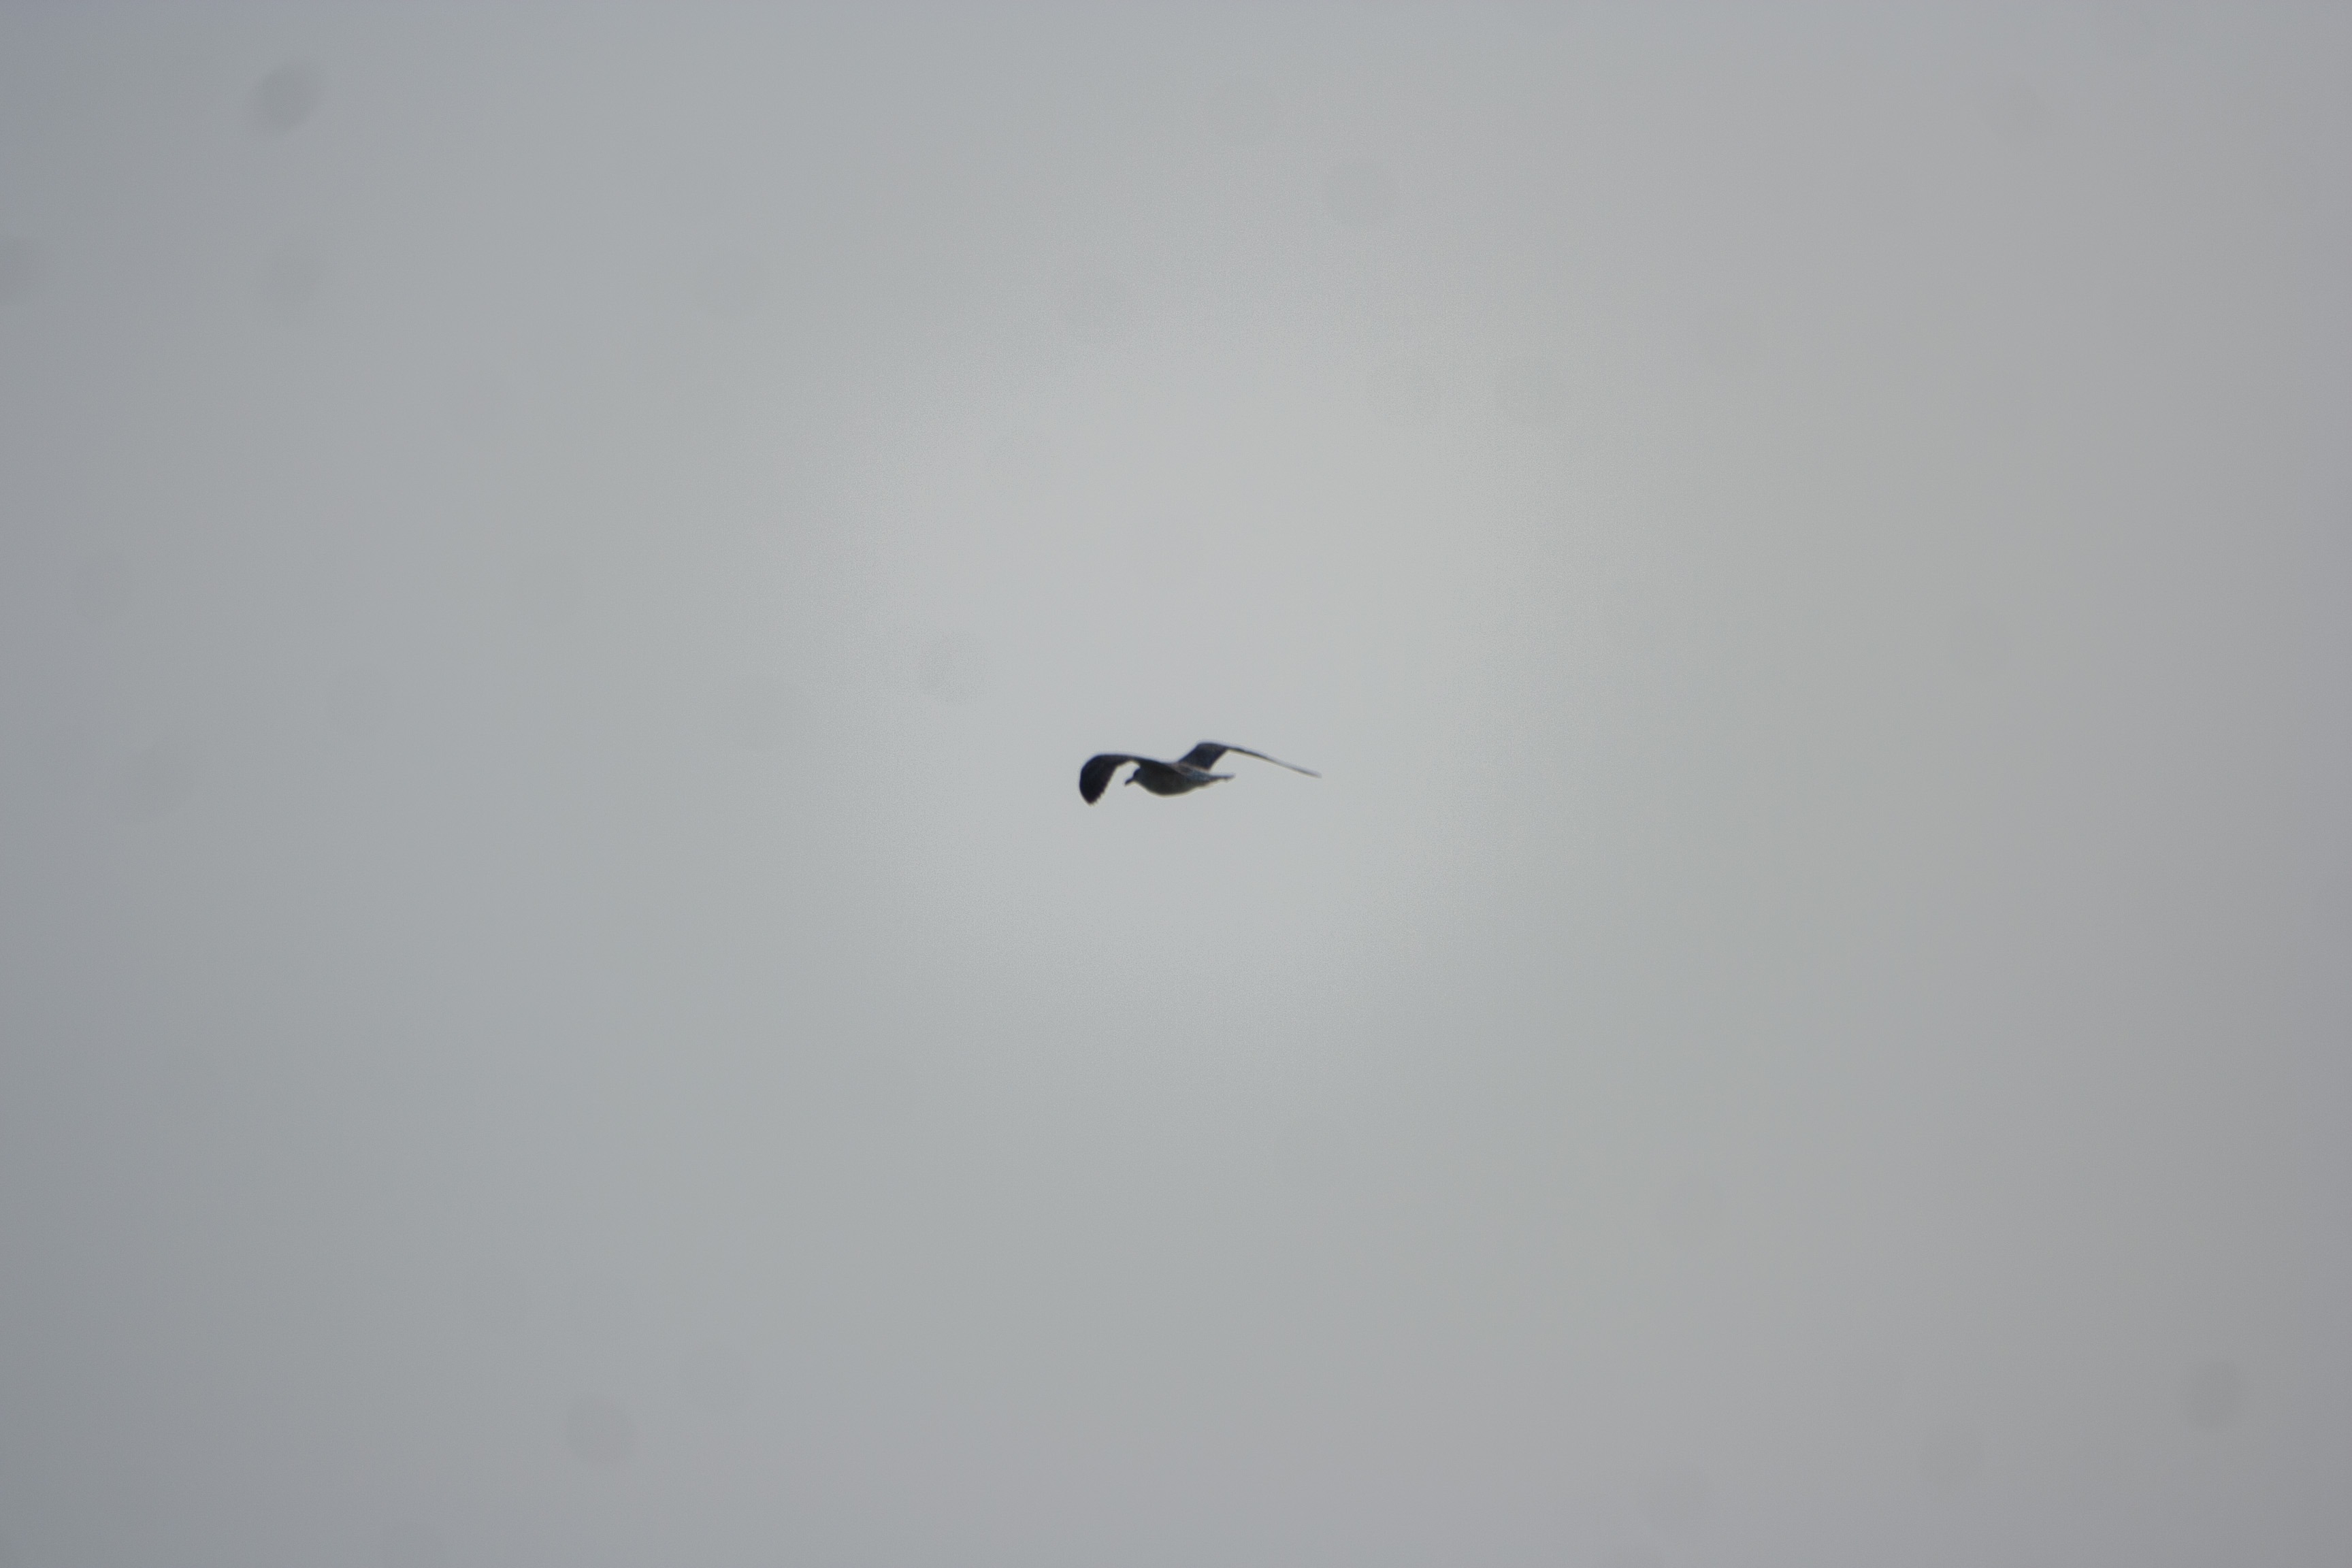
bird, wing, flock, flight